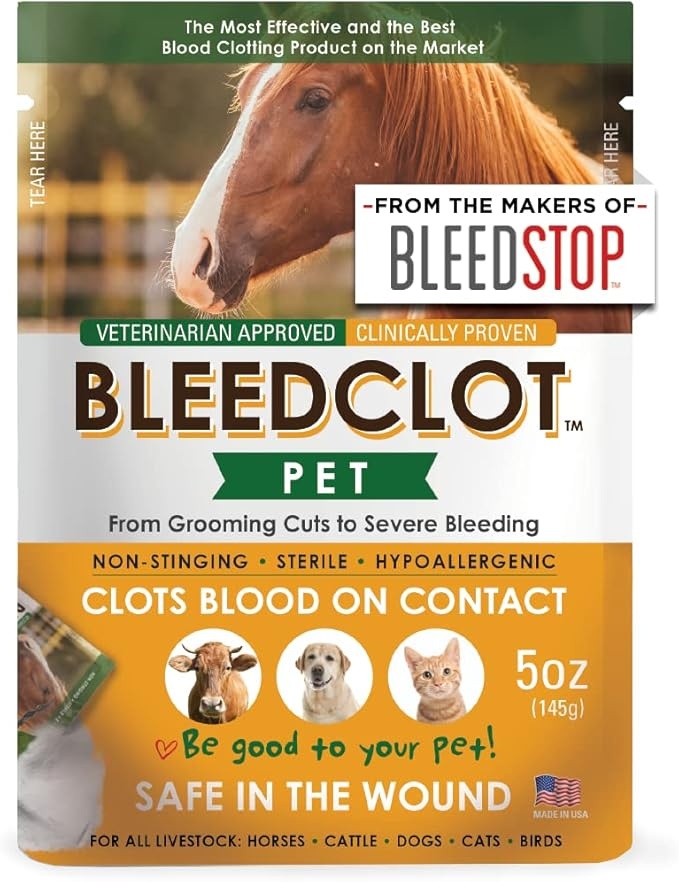
BleedClot Pet FirstAid Blood Clotting Powder | Stop Bleeding on All Animals Guaranteed | Minor Cuts to Arterial Bleeding | from Makers of BleedStop | Veterinarian + Household Use (1 Pouch, 5 oz)
Brand: BleedStop
About This BleedClot Pet is made available by the manufacturers of BleedStop - The Name You Can Trust. BleedClot Pet clots blood and will stop your horse or other pet's bleeding quickly for any wound that's accessible - guaranteed. Apply powder and apply pressure to the wound. SAFE IN THE WOUND - BleedClot Pet is the only product available that pets can safely lick or eat (ingest). It's also sterile, does not sting, and is hypoallergenic. For large animals such as Horses, Cattle (dehorning especially), Sheep, Pigs, and others. Horses get cut often and bleed profusely - BleedClot Pet gives you the power to stop your horse's bleeding quickly. It is a necessity for every barn and stable and veterinarian. BleedClot Pet is NOT a styptic powder. BleedClot Pet is a human medical-grade blood coagulant. Would you put styptic powder in a human? Why would you put it in your pet? BleedClot Pet is new to the consumer market but has been proven for over 10 years in animals, including in studies published in medical journals. BleedClot Pet redefines first aid for pets. HOW TO USE: Pour BleedClot Pet into the wound generously, and apply firm pressure. The blood will coagulate and bleeding will stop quickly. Unlike other products that need to be removed, BleedClot Pet is safe in the wound and can be left in the woundsite. Stopping bleeding is the core of First Aid - And when your pet needs it, you will be happy you have BleedClot Pet. Overview Brand : BleedStop Flavor : blood coagulant Age Range (Description) : All Life Stages Item Form : Powder Specific Uses For Product : cuts, abrasion, open wounds, emergencies
Category: Animals & Pet Supplies > Pet Supplies > Pet First Aid & Emergency Kits > General First Aid Kits